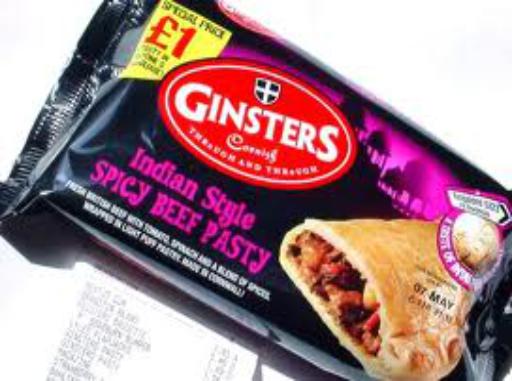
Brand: Ginsters
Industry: Food